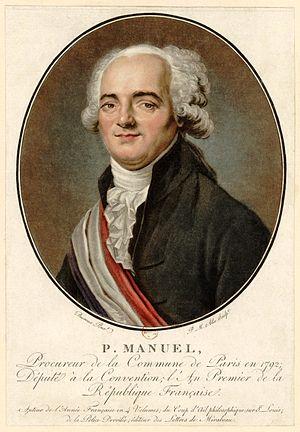
Pierre Louis Manuel (1751 - 1793), révolutionnaire français.
Les Lettres à Sophie sont un recueil de la correspondance entretenue entre Mirabeau, alors en captivité au donjon de Vincennes, et Sophie de Monnier, sa maîtresse, enfermée dans un couvent à Gien. Cette correspondance, où Jean-Charles-Pierre Lenoir, lieutenant général de la police de Paris, joue un grand rôle, fut publiée en 1792 par Pierre Louis Manuel, admirateur du comte de Mirabeau, qui écrit dans la préface: «Oh! que je me félicite d'avoir été et l'un des vainqueurs de la Bastille, et l'un des administrateurs de la police ! C'est sans doute la justice éternelle qui a voulu que je fusse l'un et l'autre, afin que je vengeasse la mémoire d'un grand homme».
Pierre-Louis Manuel est un polygraphe et homme politique français né le 1ᵉʳ juillet 1751 à Montargis, guillotiné à Paris, le 14 novembre 1793. Il est le quatrième député de la Seine à la Convention nationale.